Edward Fenns Whitman House

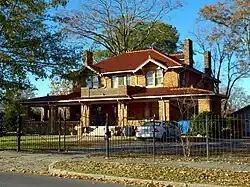
The house in November 2017

The Edward Fenns Whitman House is a historic residence in Boaz, Alabama. The house was built in 1924 by E. F. Whitman, a businessman who has served as Boaz's first mayor in 1896. Whitman was heavily involved in manufacturing development in the new town, and owned interests in a cottonseed oil mill, a fertilizer plant, an ice plant, a cotton mill which produced twine, and petitioned for a new highway (later replaced by U.S. 431) to be routed through Boaz. In 1924, he replaced his original frame house with a brick Craftsman-style home designed by prominent Birmingham architect William Leslie Welton. Built at the height of the Craftsman movement, its tiled roof and porch with heavy brick piers, exposed rafter ends, and rectilinear fireplace mantles are all representative of the style. Whitman sold the house in 1939; it was purchased by Dr. Marston Hunt in 1942 who was one of the founders of the Boaz-Albertville Hospital in 1956. The house was sold in 1992 and converted into a bed and breakfast hotel. The house was listed on the National Register of Historic Places in 1997.